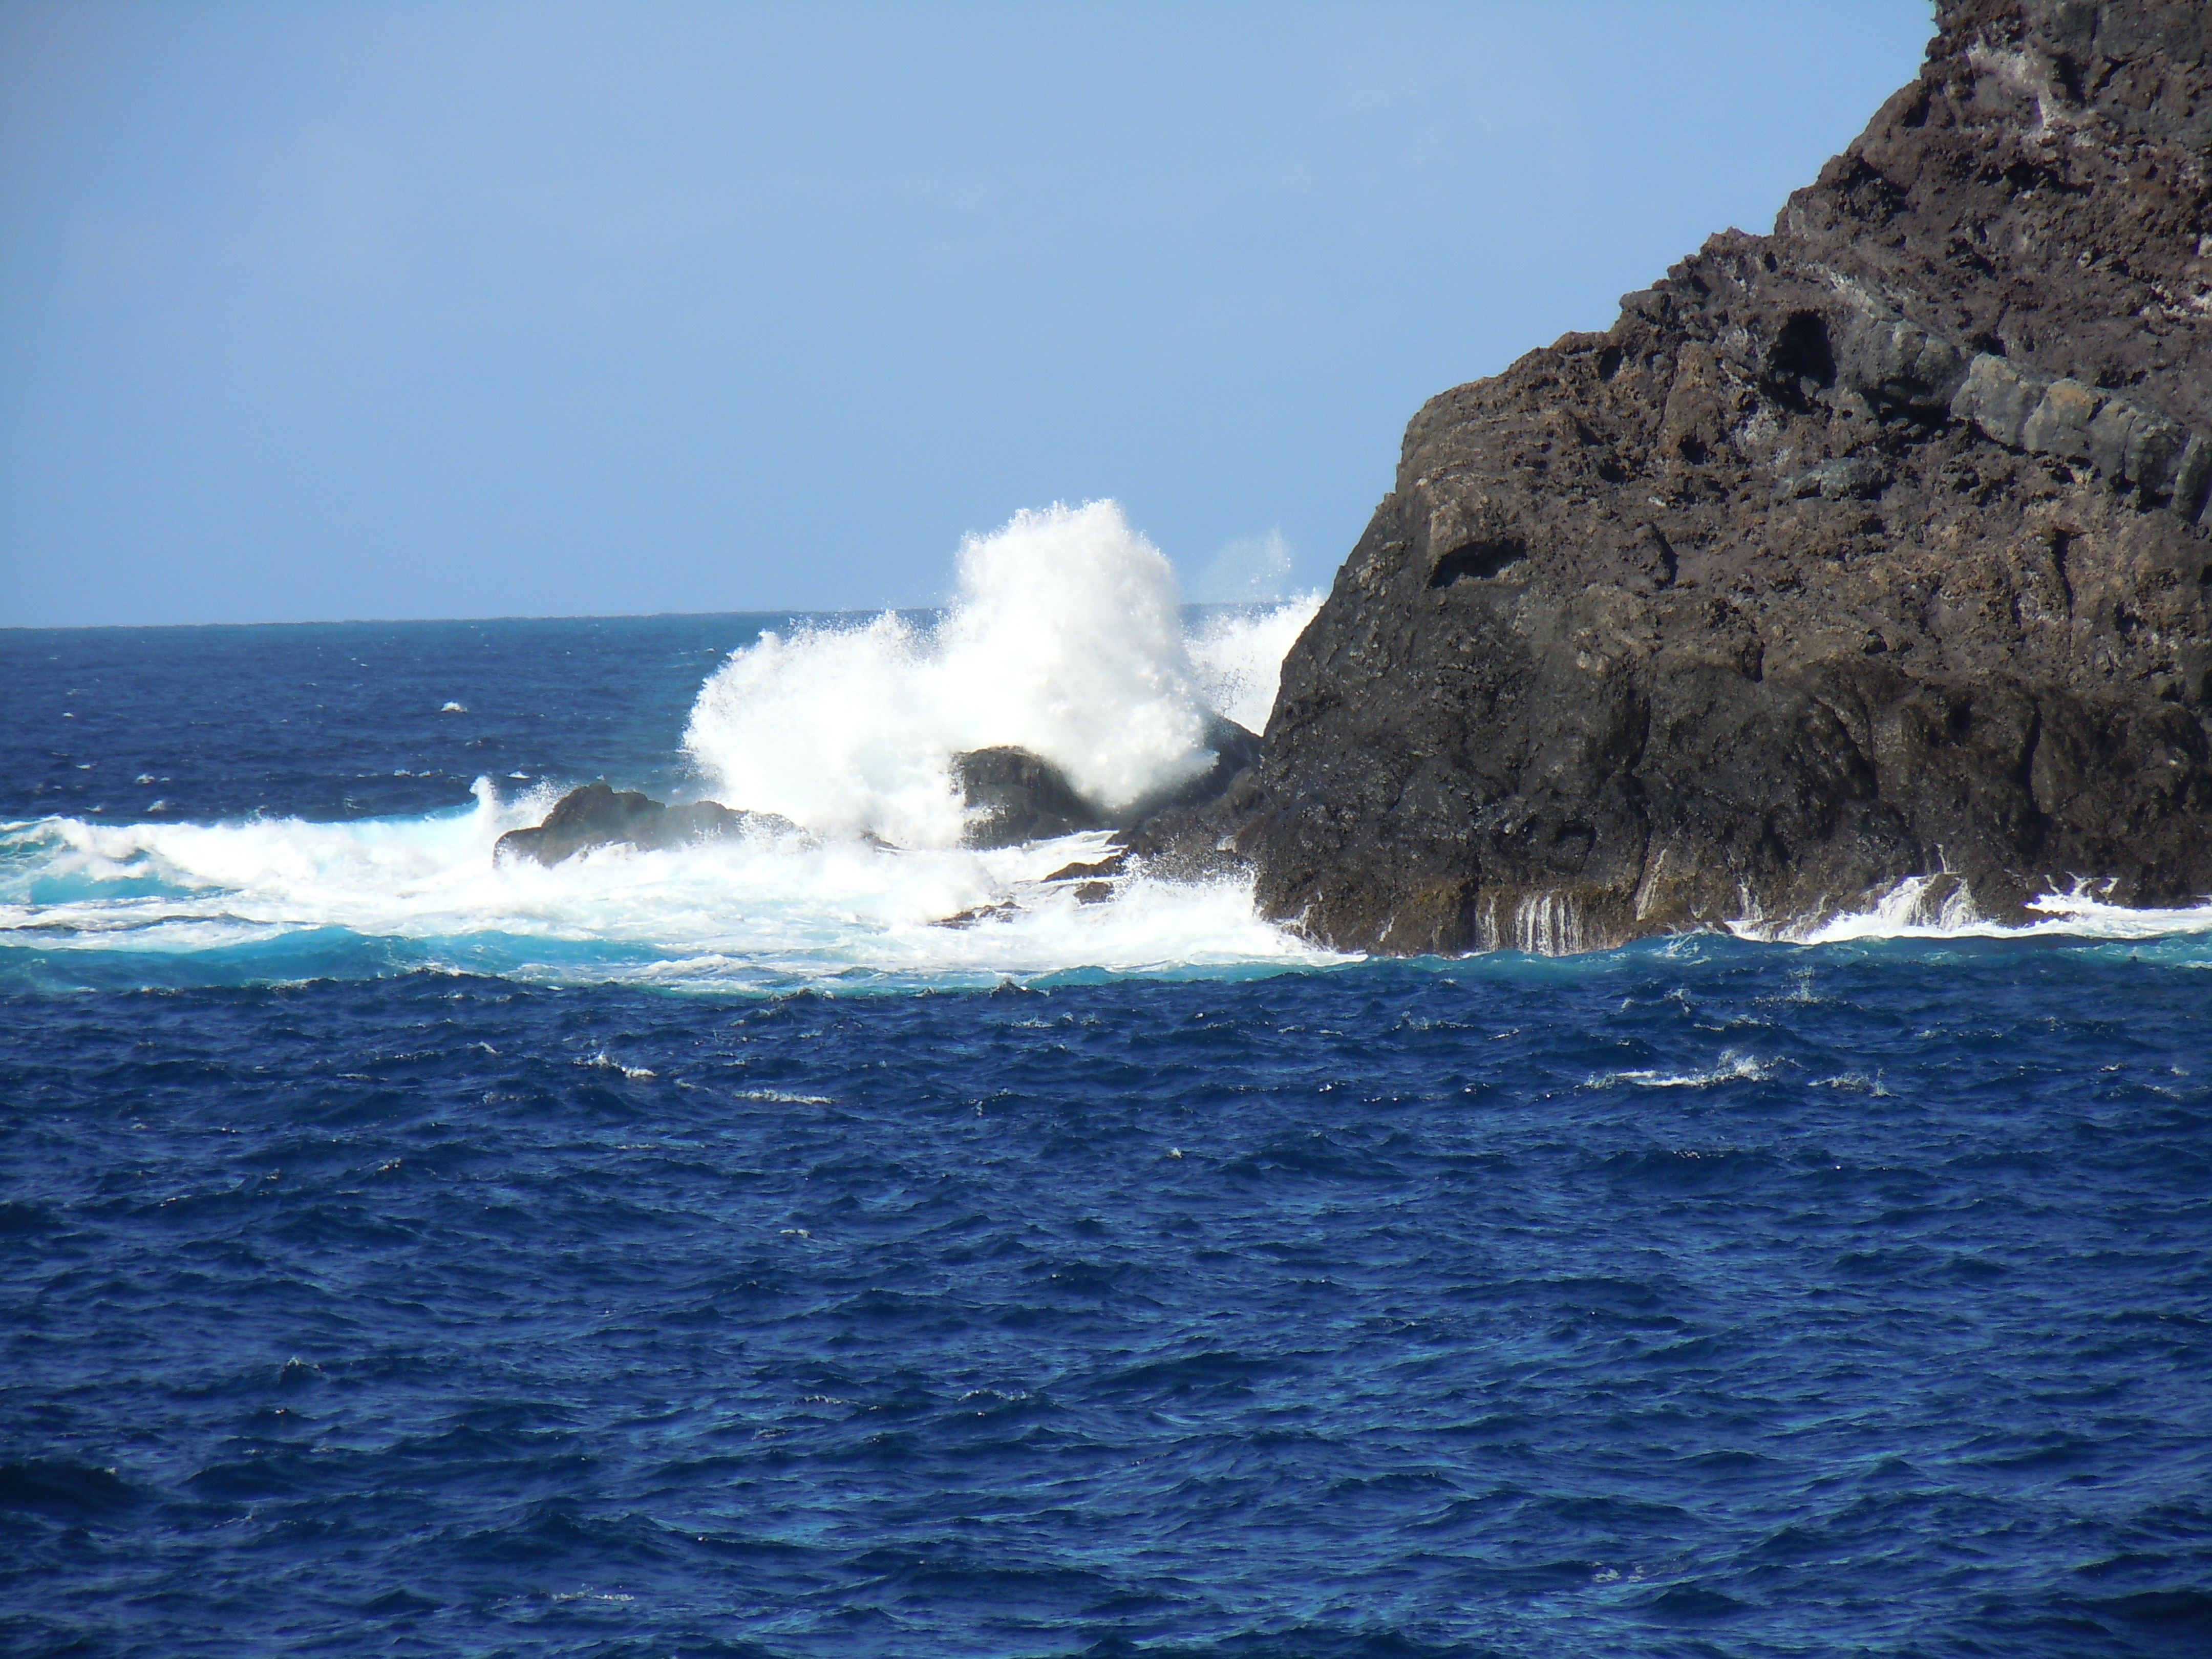
sea, coast, rock, ocean, shore, wave, cliff, vehicle, bay, terrain, boating, tenerife, cape, scum, islet, espane, wind wave